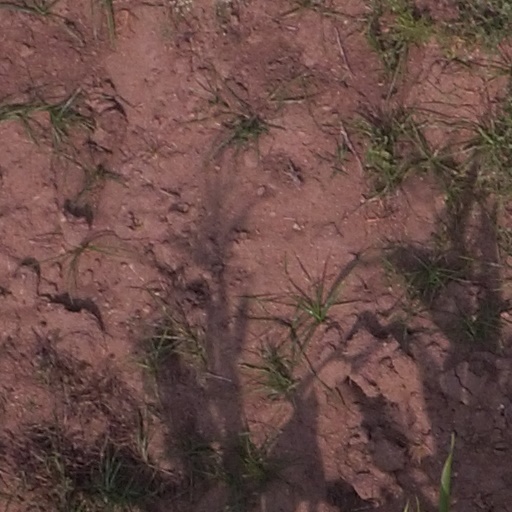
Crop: maize; corn